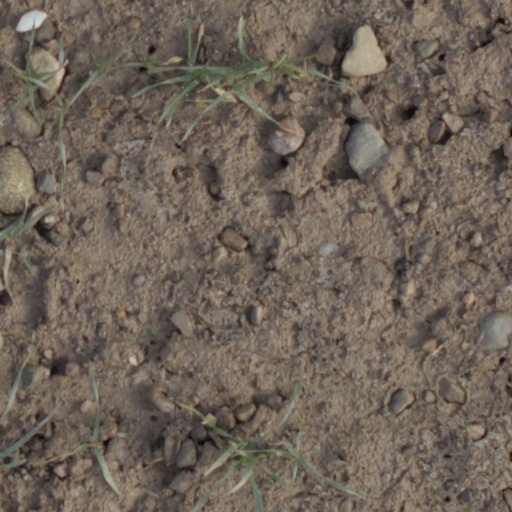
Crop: wheat